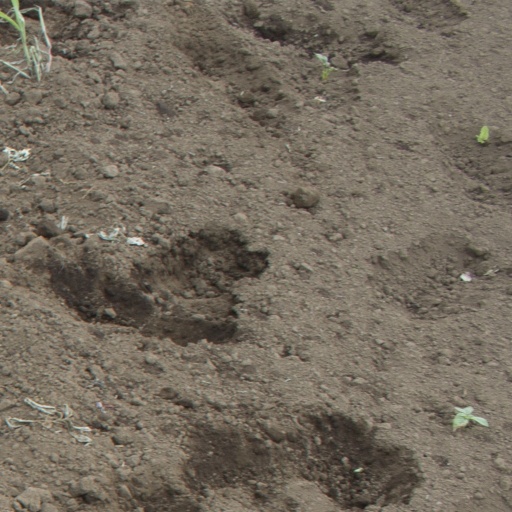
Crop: soybean